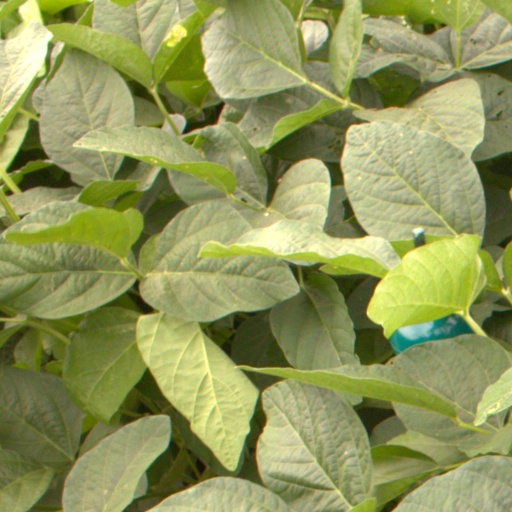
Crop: soybean